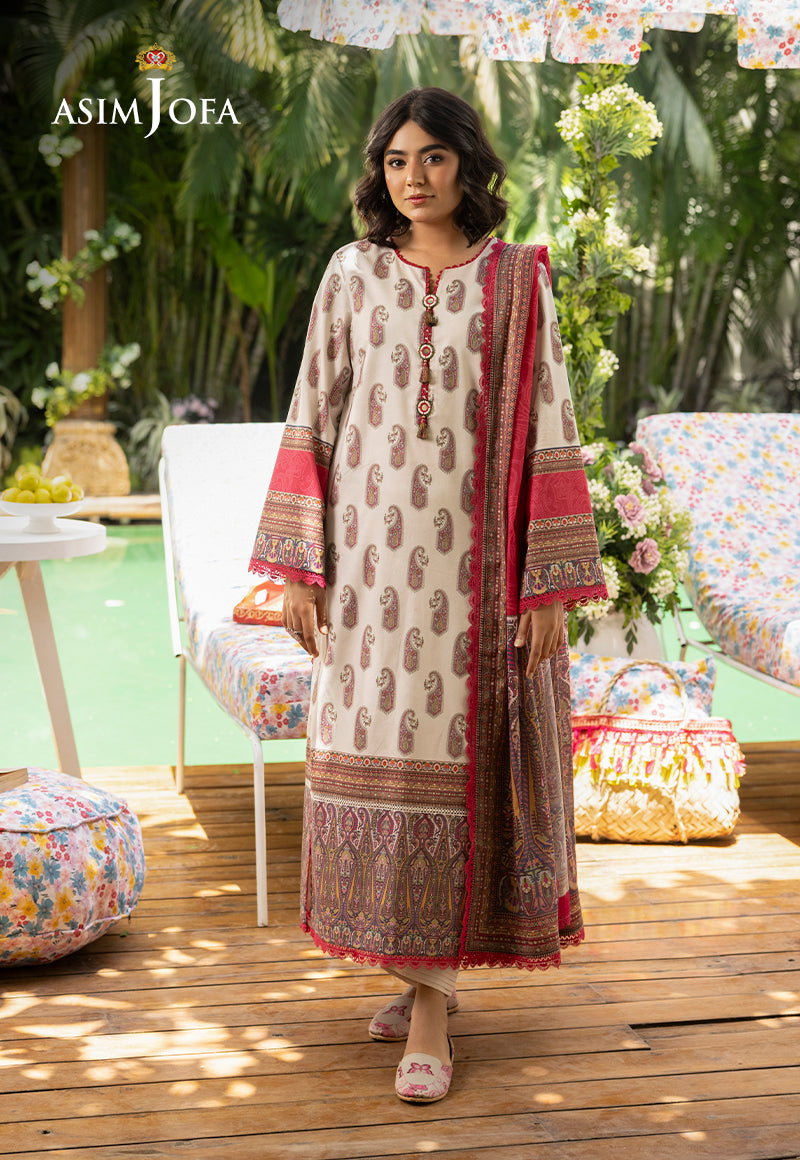
ivory mohair embroidered chiff